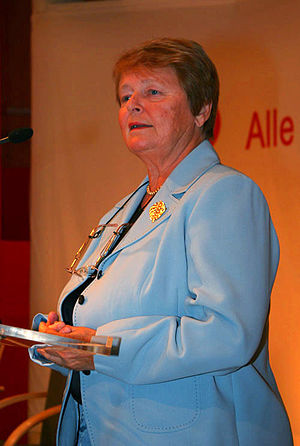
Regeringen Gro Harlem Brundtland II
Gro Harlem Brundtland ledede regeringen.
Regeringen Gro Harlem Brundtland II var Norges regering fra 9. maj 1986 til 16. oktober 1989. Det var en ren Arbeiderparti mindretalsregering.